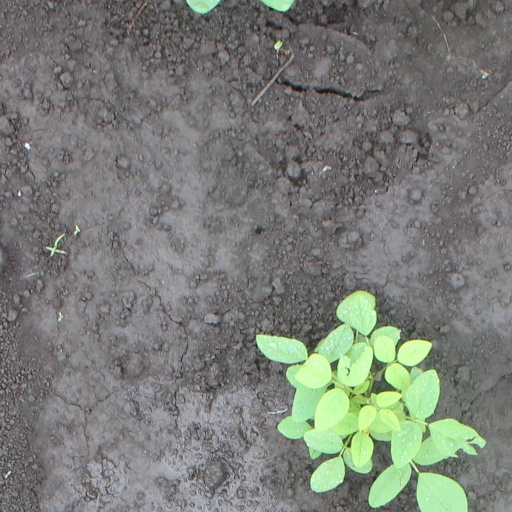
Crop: soybean